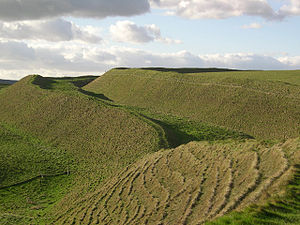
Englands historie / Forhistorie / Senere forhistorie
Udsigt over voldende ved voldstedet Maiden Castle, som de ser ud i dag.
England var beboet for mere end 800.000 år siden, som fund af flintredskaber og fodaftryk ved Happisburgh i Norfolk viser. De tidligste spor efter mennesker i Nordvesteuropa er en kæbeknogle, som blev fundet i Devon ved Kents Cavern i 1927. Den blev i 2011 dateret til at være mellem 41.000 og 44.000 år gammel. Faste bosættelser i England begyndte i slutningen af sidste istid for omkring 13.000 år siden, Creswelliankulturen. Området har mange rester fra mesolitikum, neolitikum og bronzealderen som Stonehenge og Avebury. Under jernalderen blev England som resten af Storbritannien syd for Firth of Forth beboet af keltere kaldet britere og nogle belgiske stammer i sydøst. I år 43 e.Kr. begyndte den romerske erobring af Britannien, hvorefter romerriget tog kontrol over provinsen Britannia til 400-tallet.